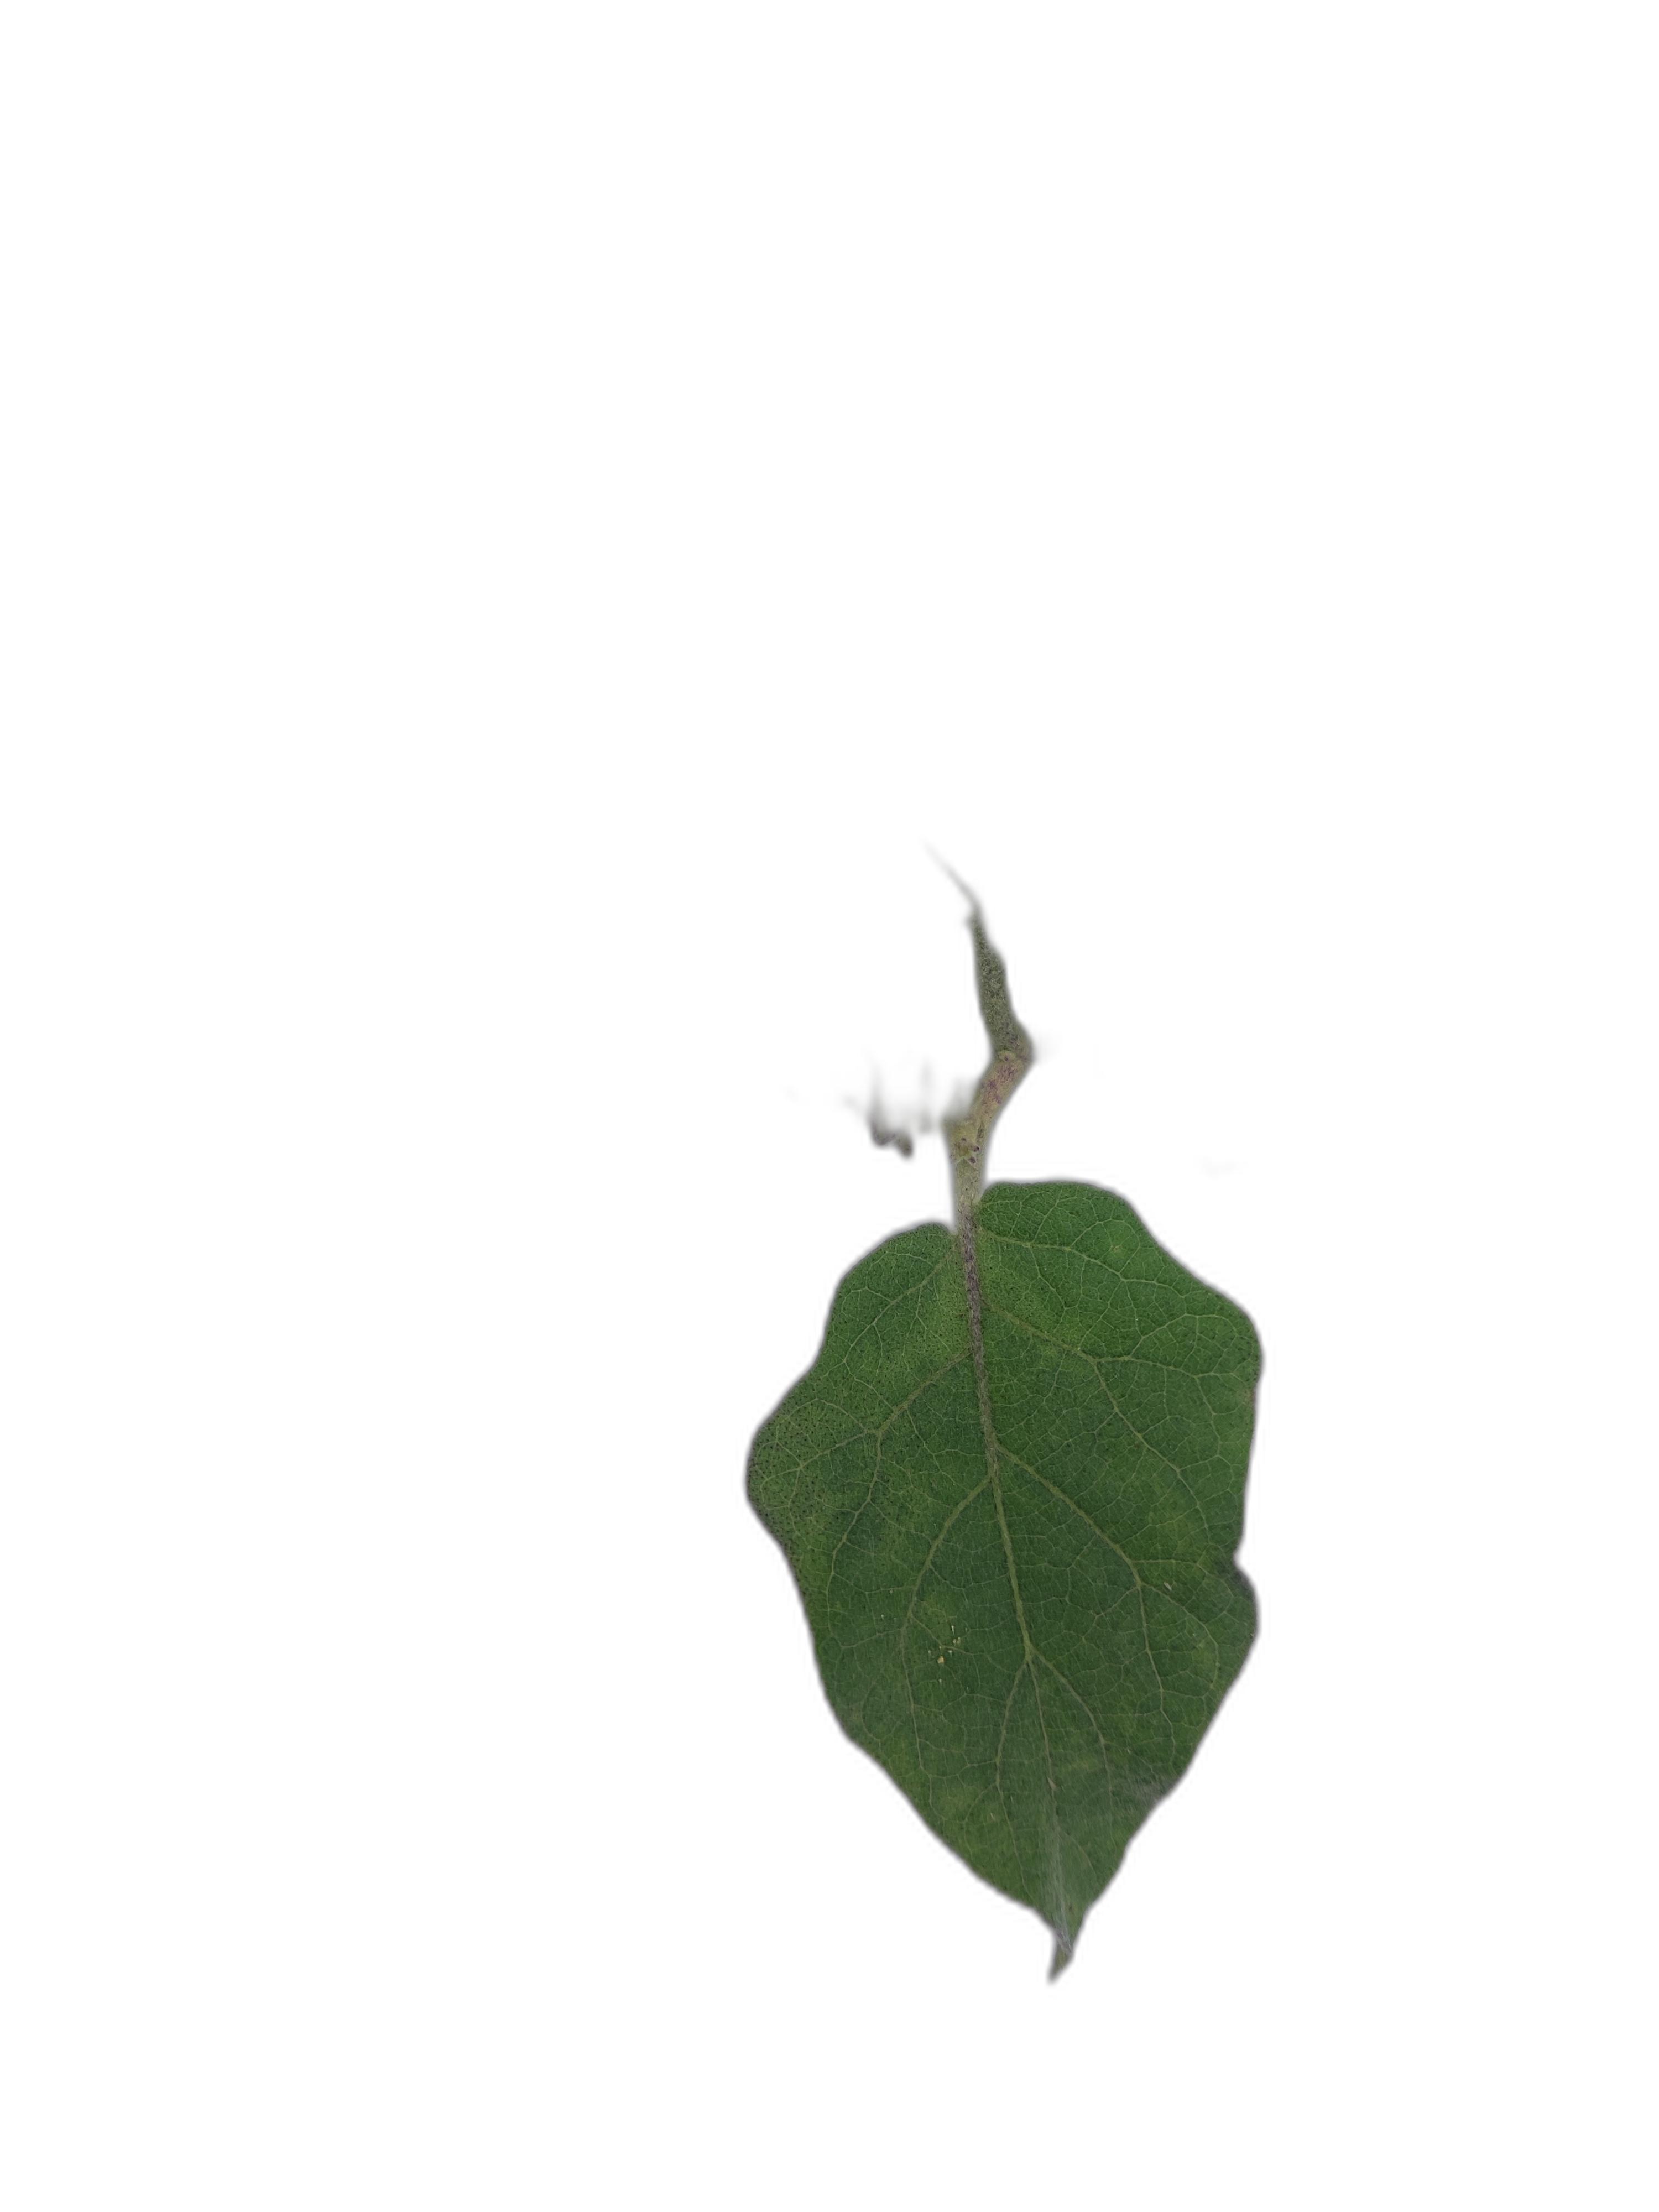
Label: Healthy Leaf